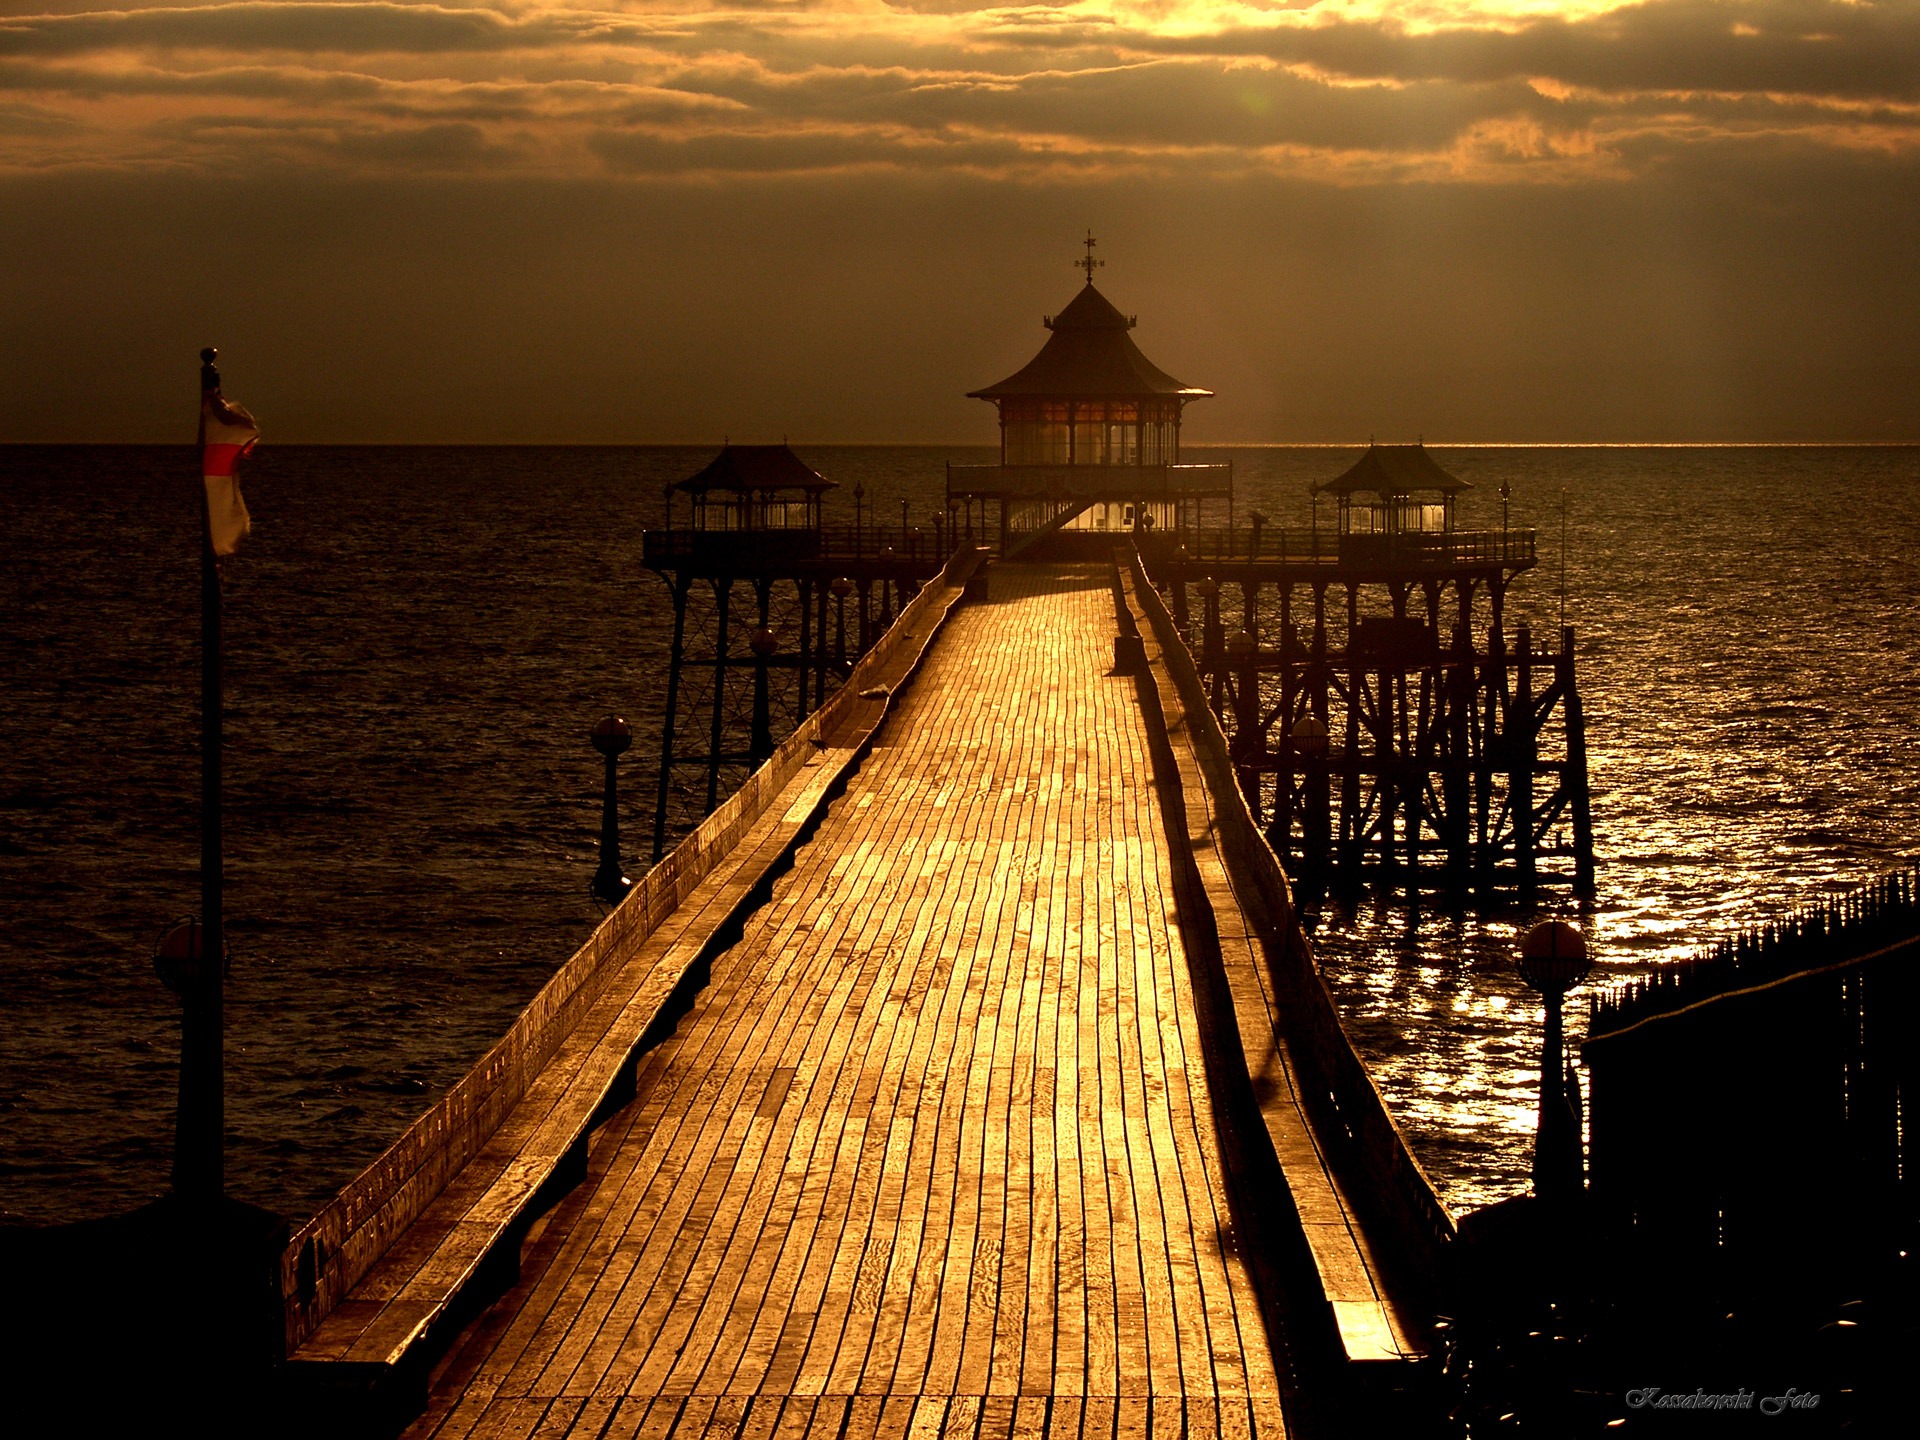
sea, coast, nature, ocean, horizon, dock, structure, sky, sun, sunrise, sunset, skyline, night, sunlight, morning, dawn, pier, cityscape, dusk, environment, evening, reflection, tower, tranquil, scenic, weather, cloudscape, outdoors, clouds, meteorology